1st Monmouthshire Artillery Volunteers

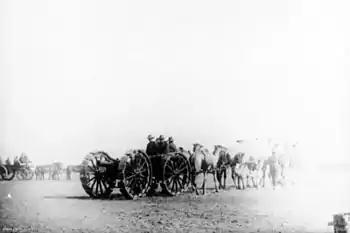
4.5-inch Howitzer with 'ped-rails' (sand tyres) around wheels, as used in crossing Sinai

Early in 1917 the Egyptian Expeditionary Force launched the Sinai and Palestine Campaign by crossing the Sinai desert and advancing against Turkish forces at Gaza City. The First Battle of Gaza began during the night of 25/26 March when 53rd (W) Division advanced to cross the Wadi Ghuzzeh, with CCLXVI Bde following 158th (North Wales) Infantry Brigade. Despite the darkness and morning fog – 158th Brigade lost its way and arrived late – the infantry were in position by 08.30 and at 10.10 CCLXVI Bde opened fire on Ali Muntar. However, the attack orders were late reaching the infantry, and the main bombardment did not begin until 12.00. The division's attack went well, with 158th Bde establishing a lodgement at Ali Muntar, but the artillery was too weak to suppress the Turkish fire – CCLXVI Brigade had to support the frontage of two infantry brigades, and there were not enough forward observation officers (FOOs) or signal cable – and casualties were heavy. By 18.30 the division had taken all its objectives and its troops were in the eastern streets of Gaza when the attack was stopped for lack of water. Although 53rd (W) Division consolidated its position, it was very congested by next morning, with the guns of 53rd (W) and 54th (East Anglian) Divisions firing back to back. The infantry were withdrawn to Wadi Guzzeh the following day.